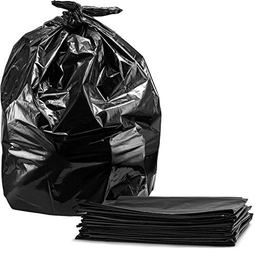
Label: plastic